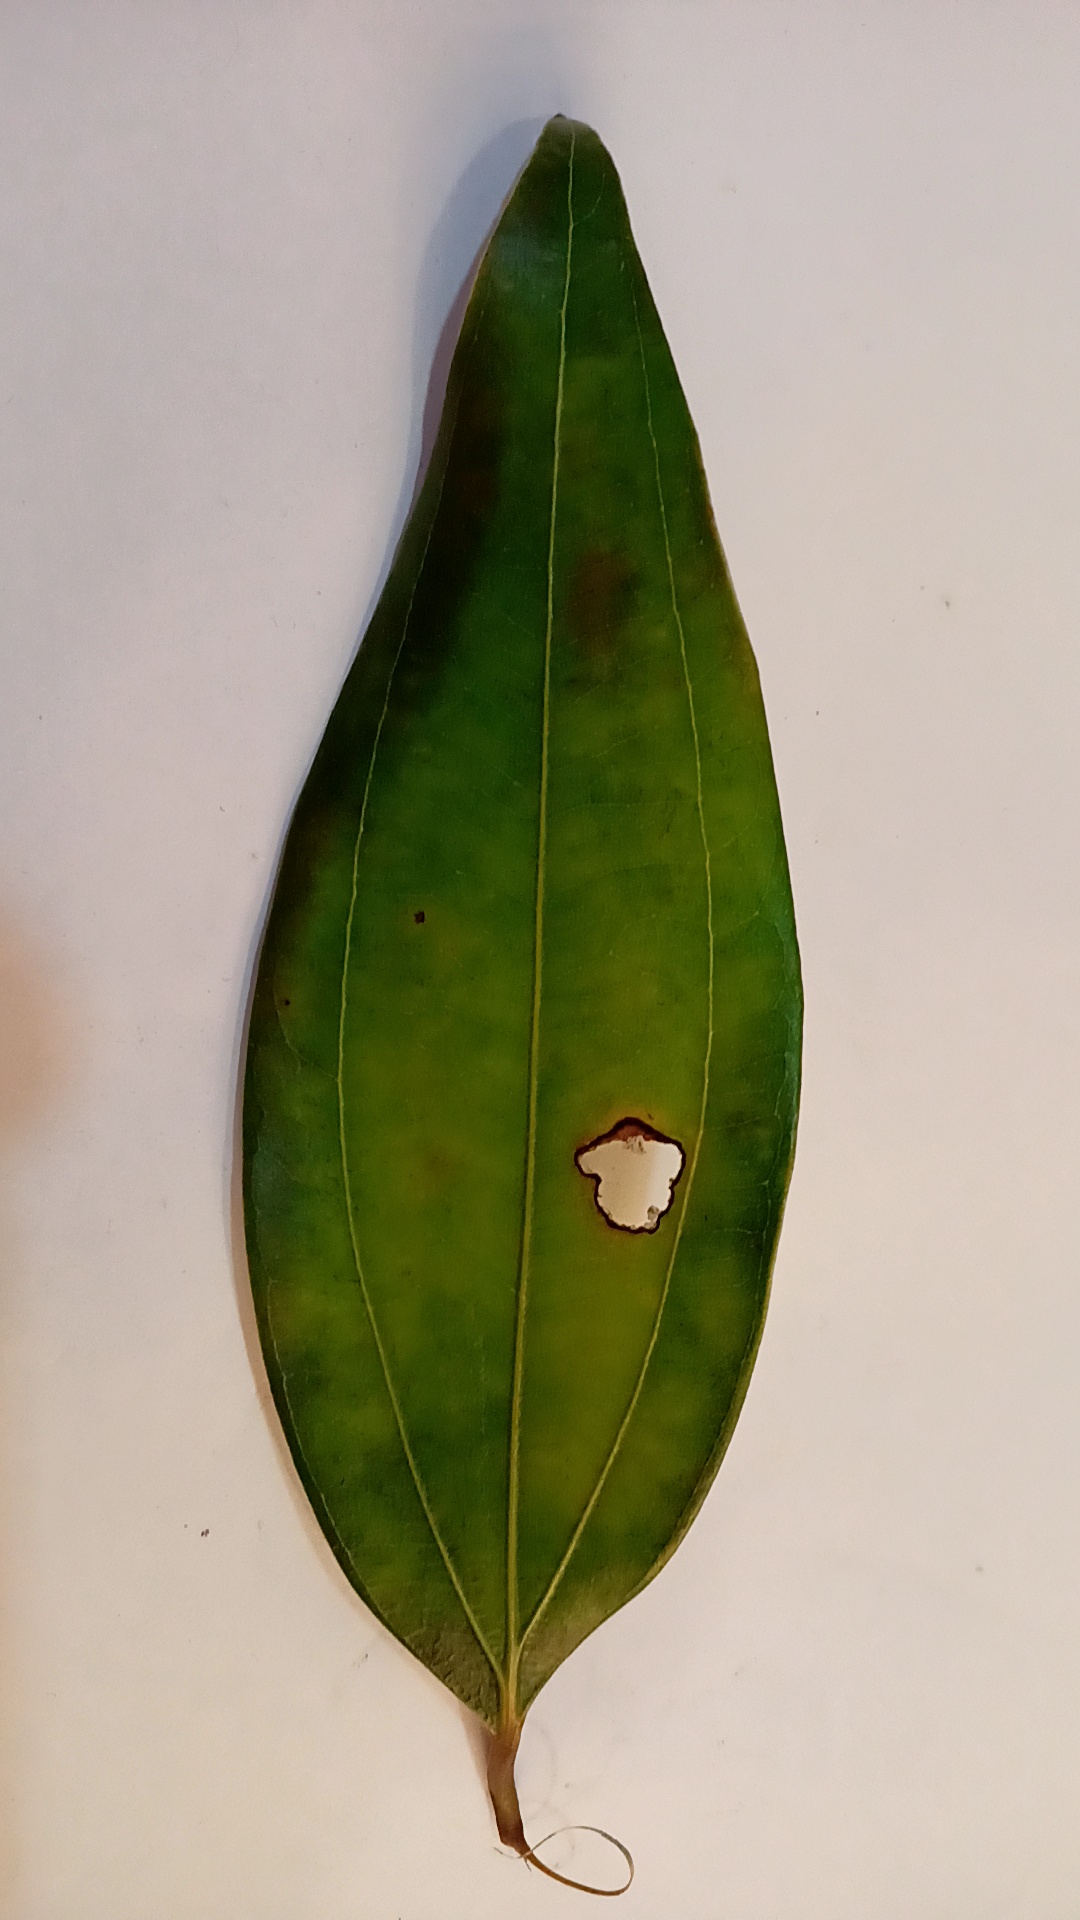
Label: Disease